Albert Kusnets

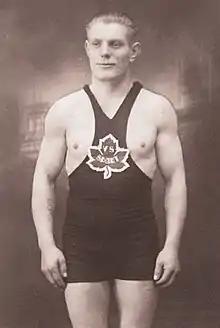
Kusnets circa 1930

Albert Eduard Kusnets (25 August 1902 – 1942) was a middleweight Greco-Roman wrestler from Estonia. He competed in the 1924 and 1928 Summer Olympics and placed fourth and third, respectively. He won his 1928 bronze medal despite breaking a leg in 1928 and not competing until the Olympics. He earned three more medals at the European championships in 1927–1933. Kusnets missed the 1932 Olympics, because Estonia could not afford sending a team to Los Angeles during the Great Depression. After retiring in 1933 he worked as wrestling coach, and prepared the Olympic champion Kristjan Palusalu.